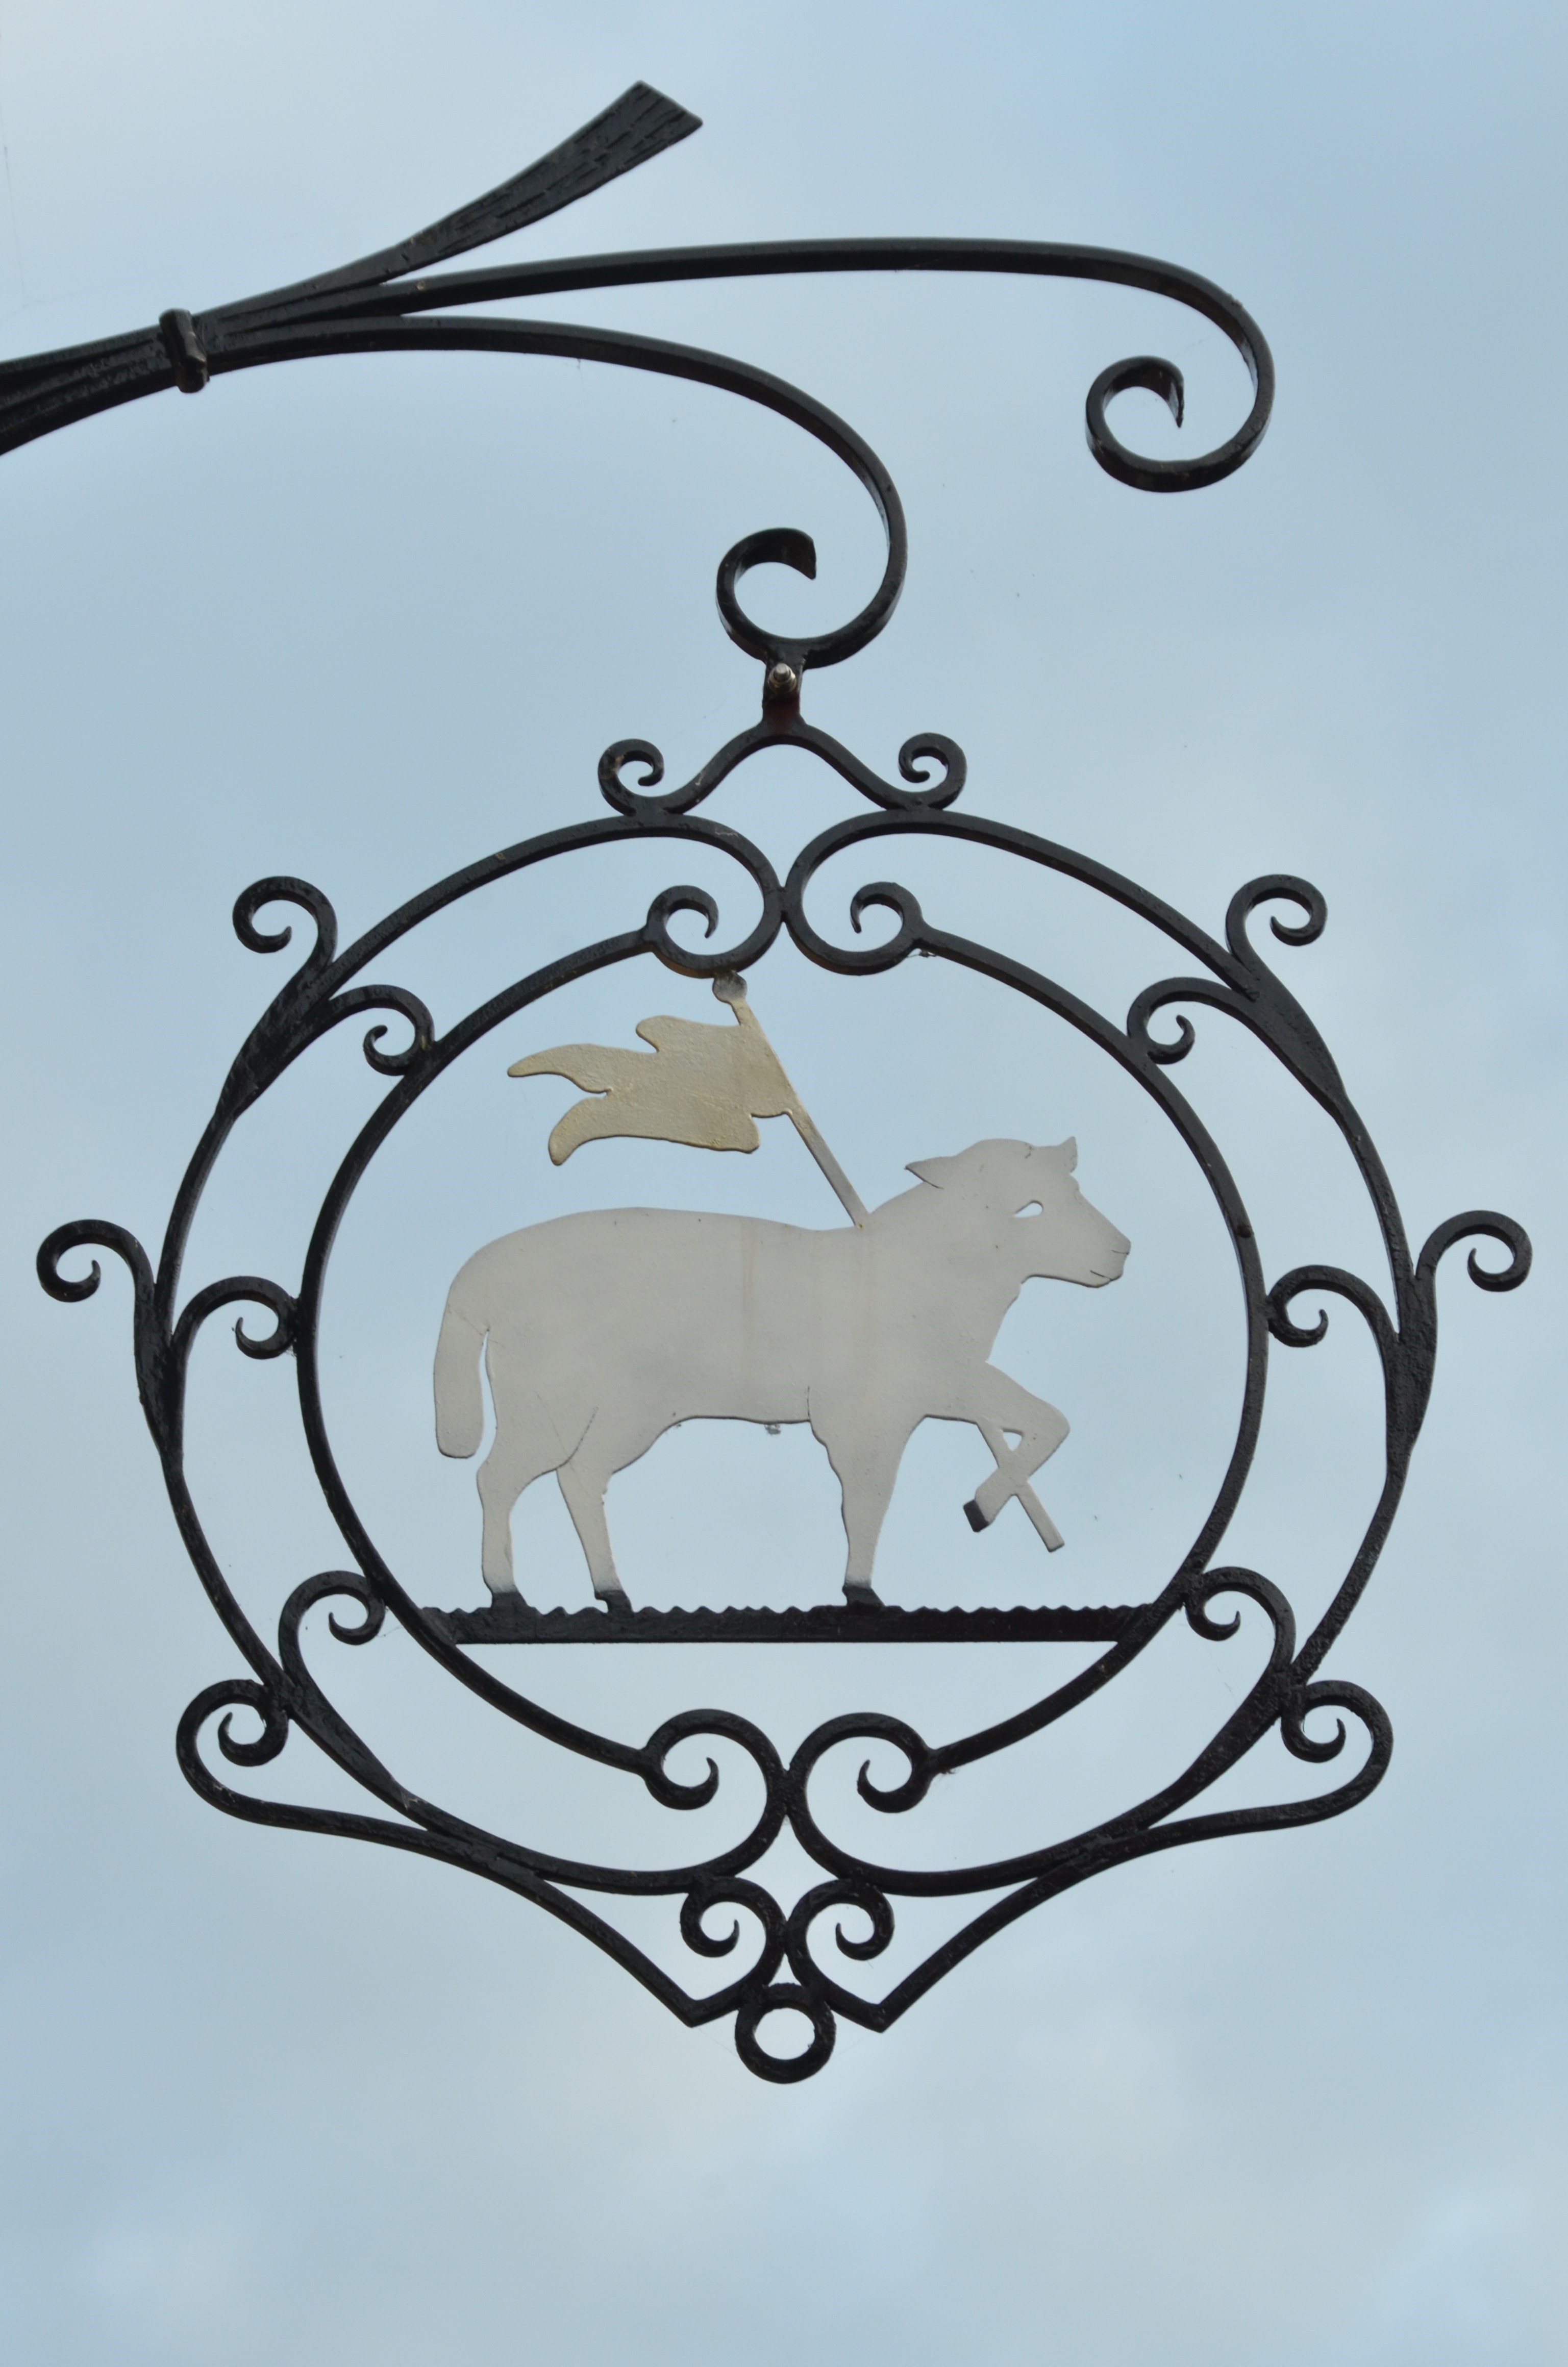
branch, board, advertising, decoration, sheep, flag, lighting, illustration, advertisement, shield, moustache, light fixture, iron, curl, wrought iron